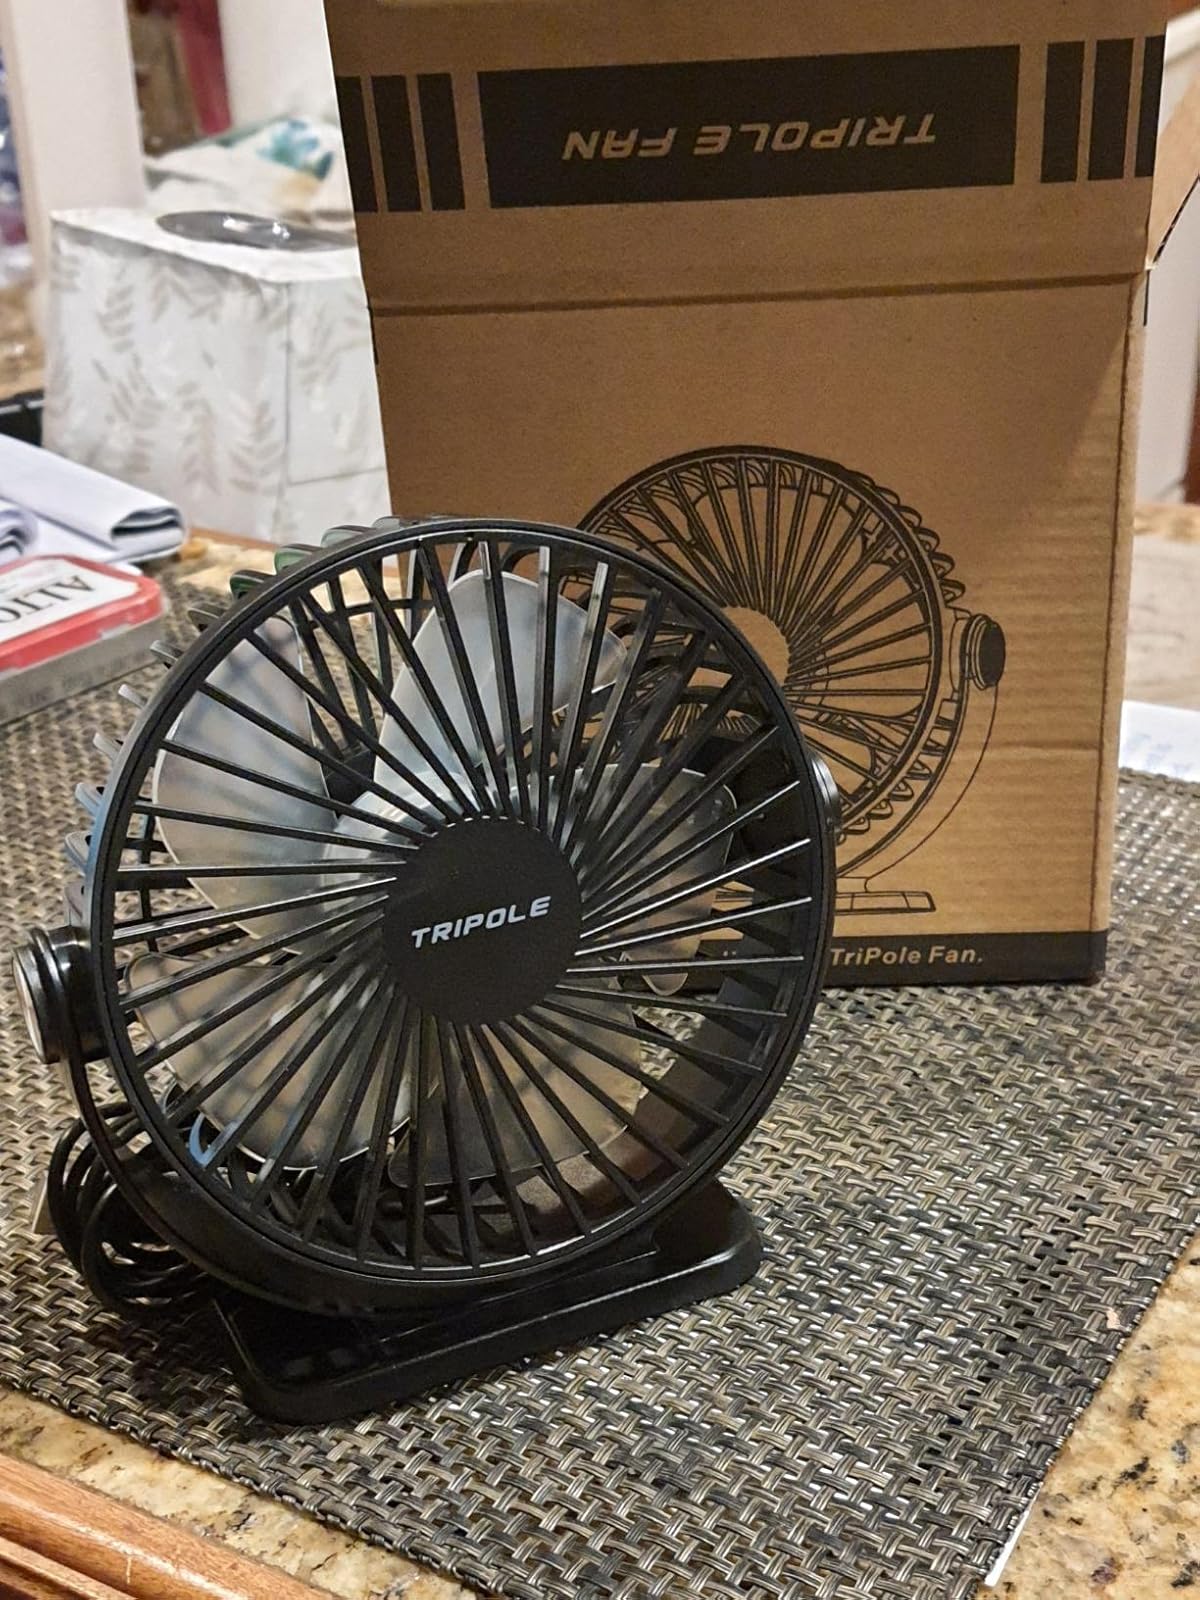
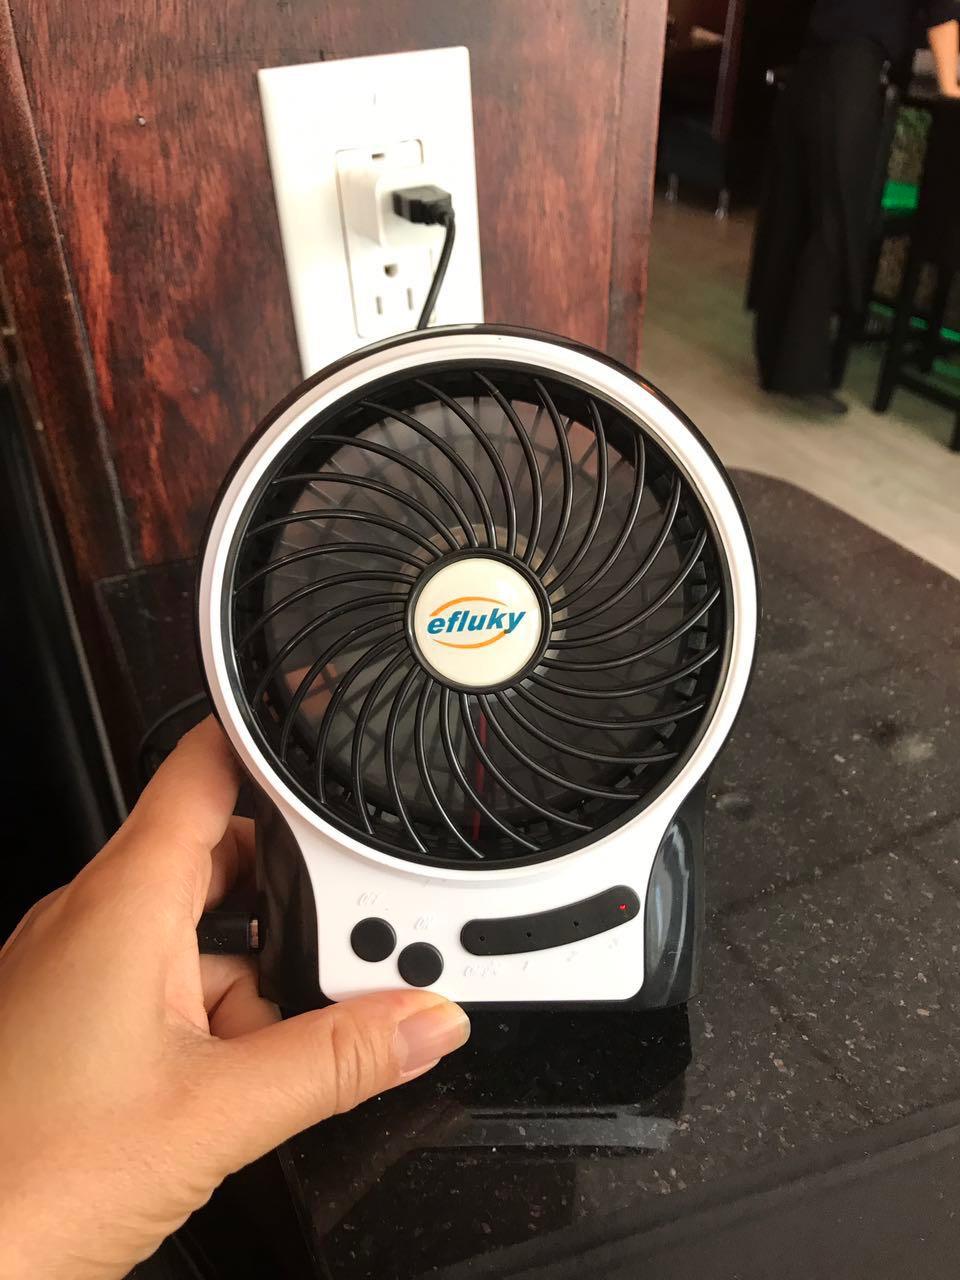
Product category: fan
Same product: no